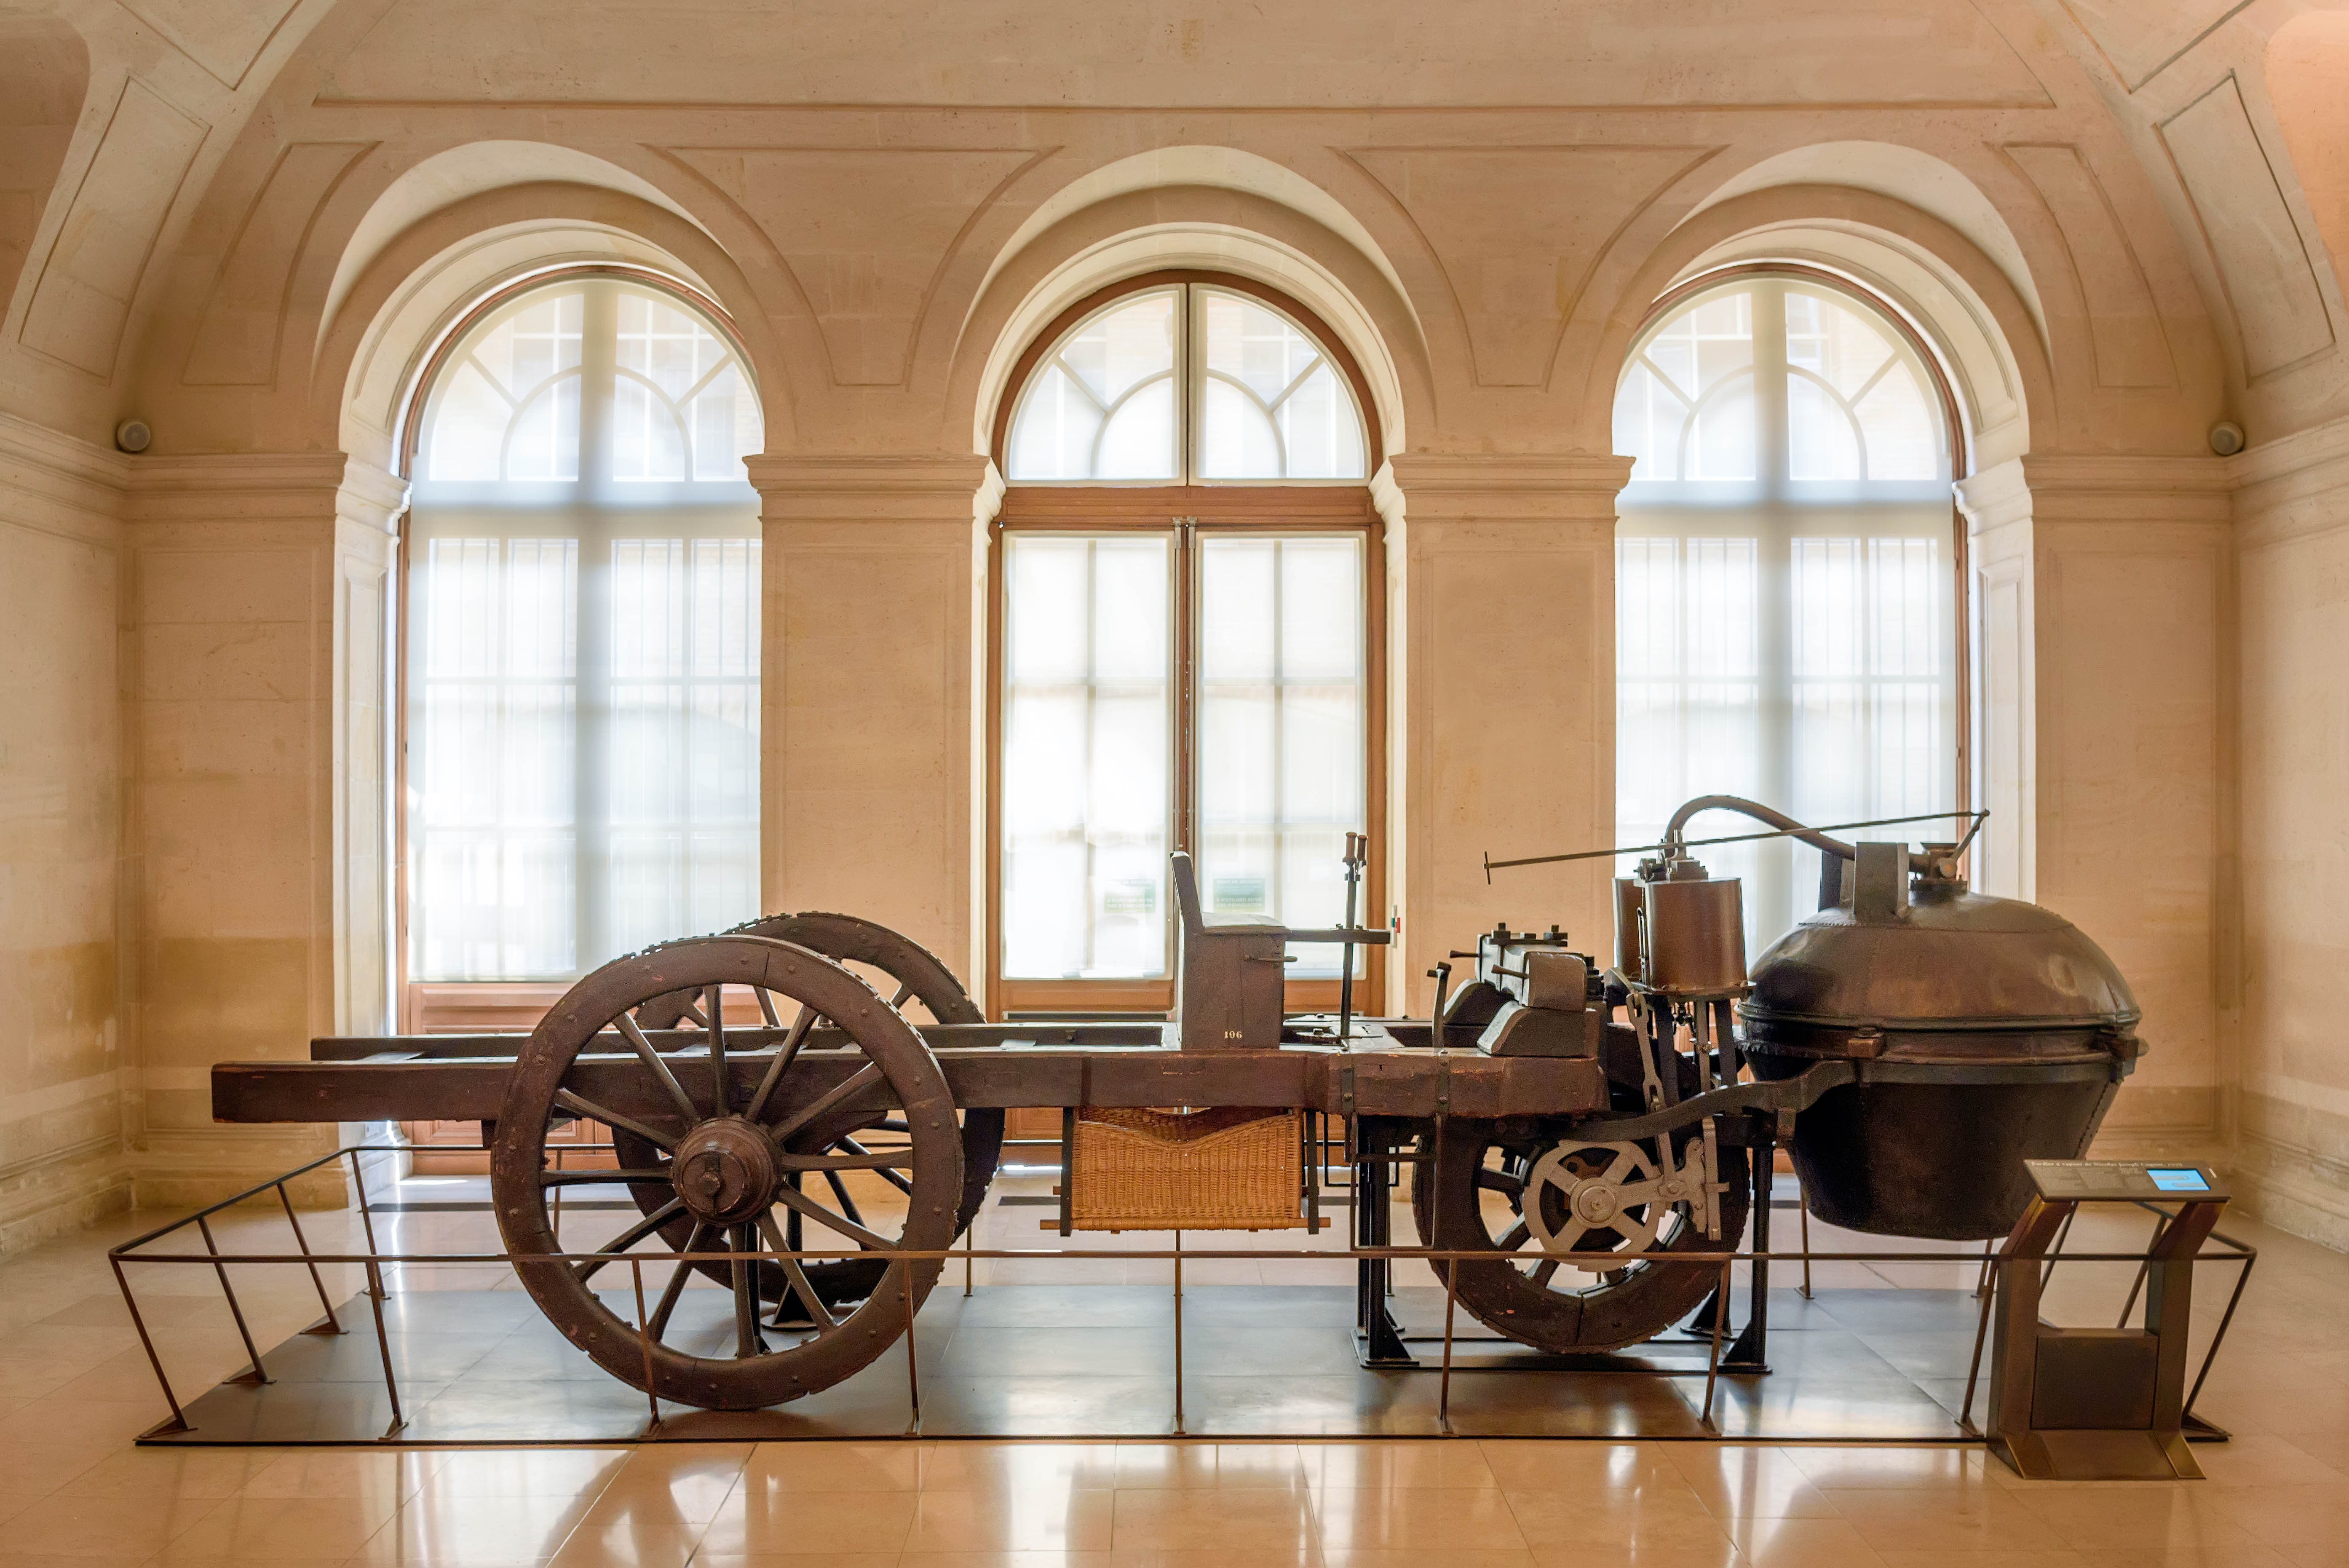
wood, car, antique, steam, window, paris, home, france, truck, vehicle, museum, property, living room, nikon, furniture, room, interior design, places, 2015, arts, self, joseph, d750, tourist attraction, ledefrance, cugnot, metier, propelled, first, steamer, estate, dining room, window covering